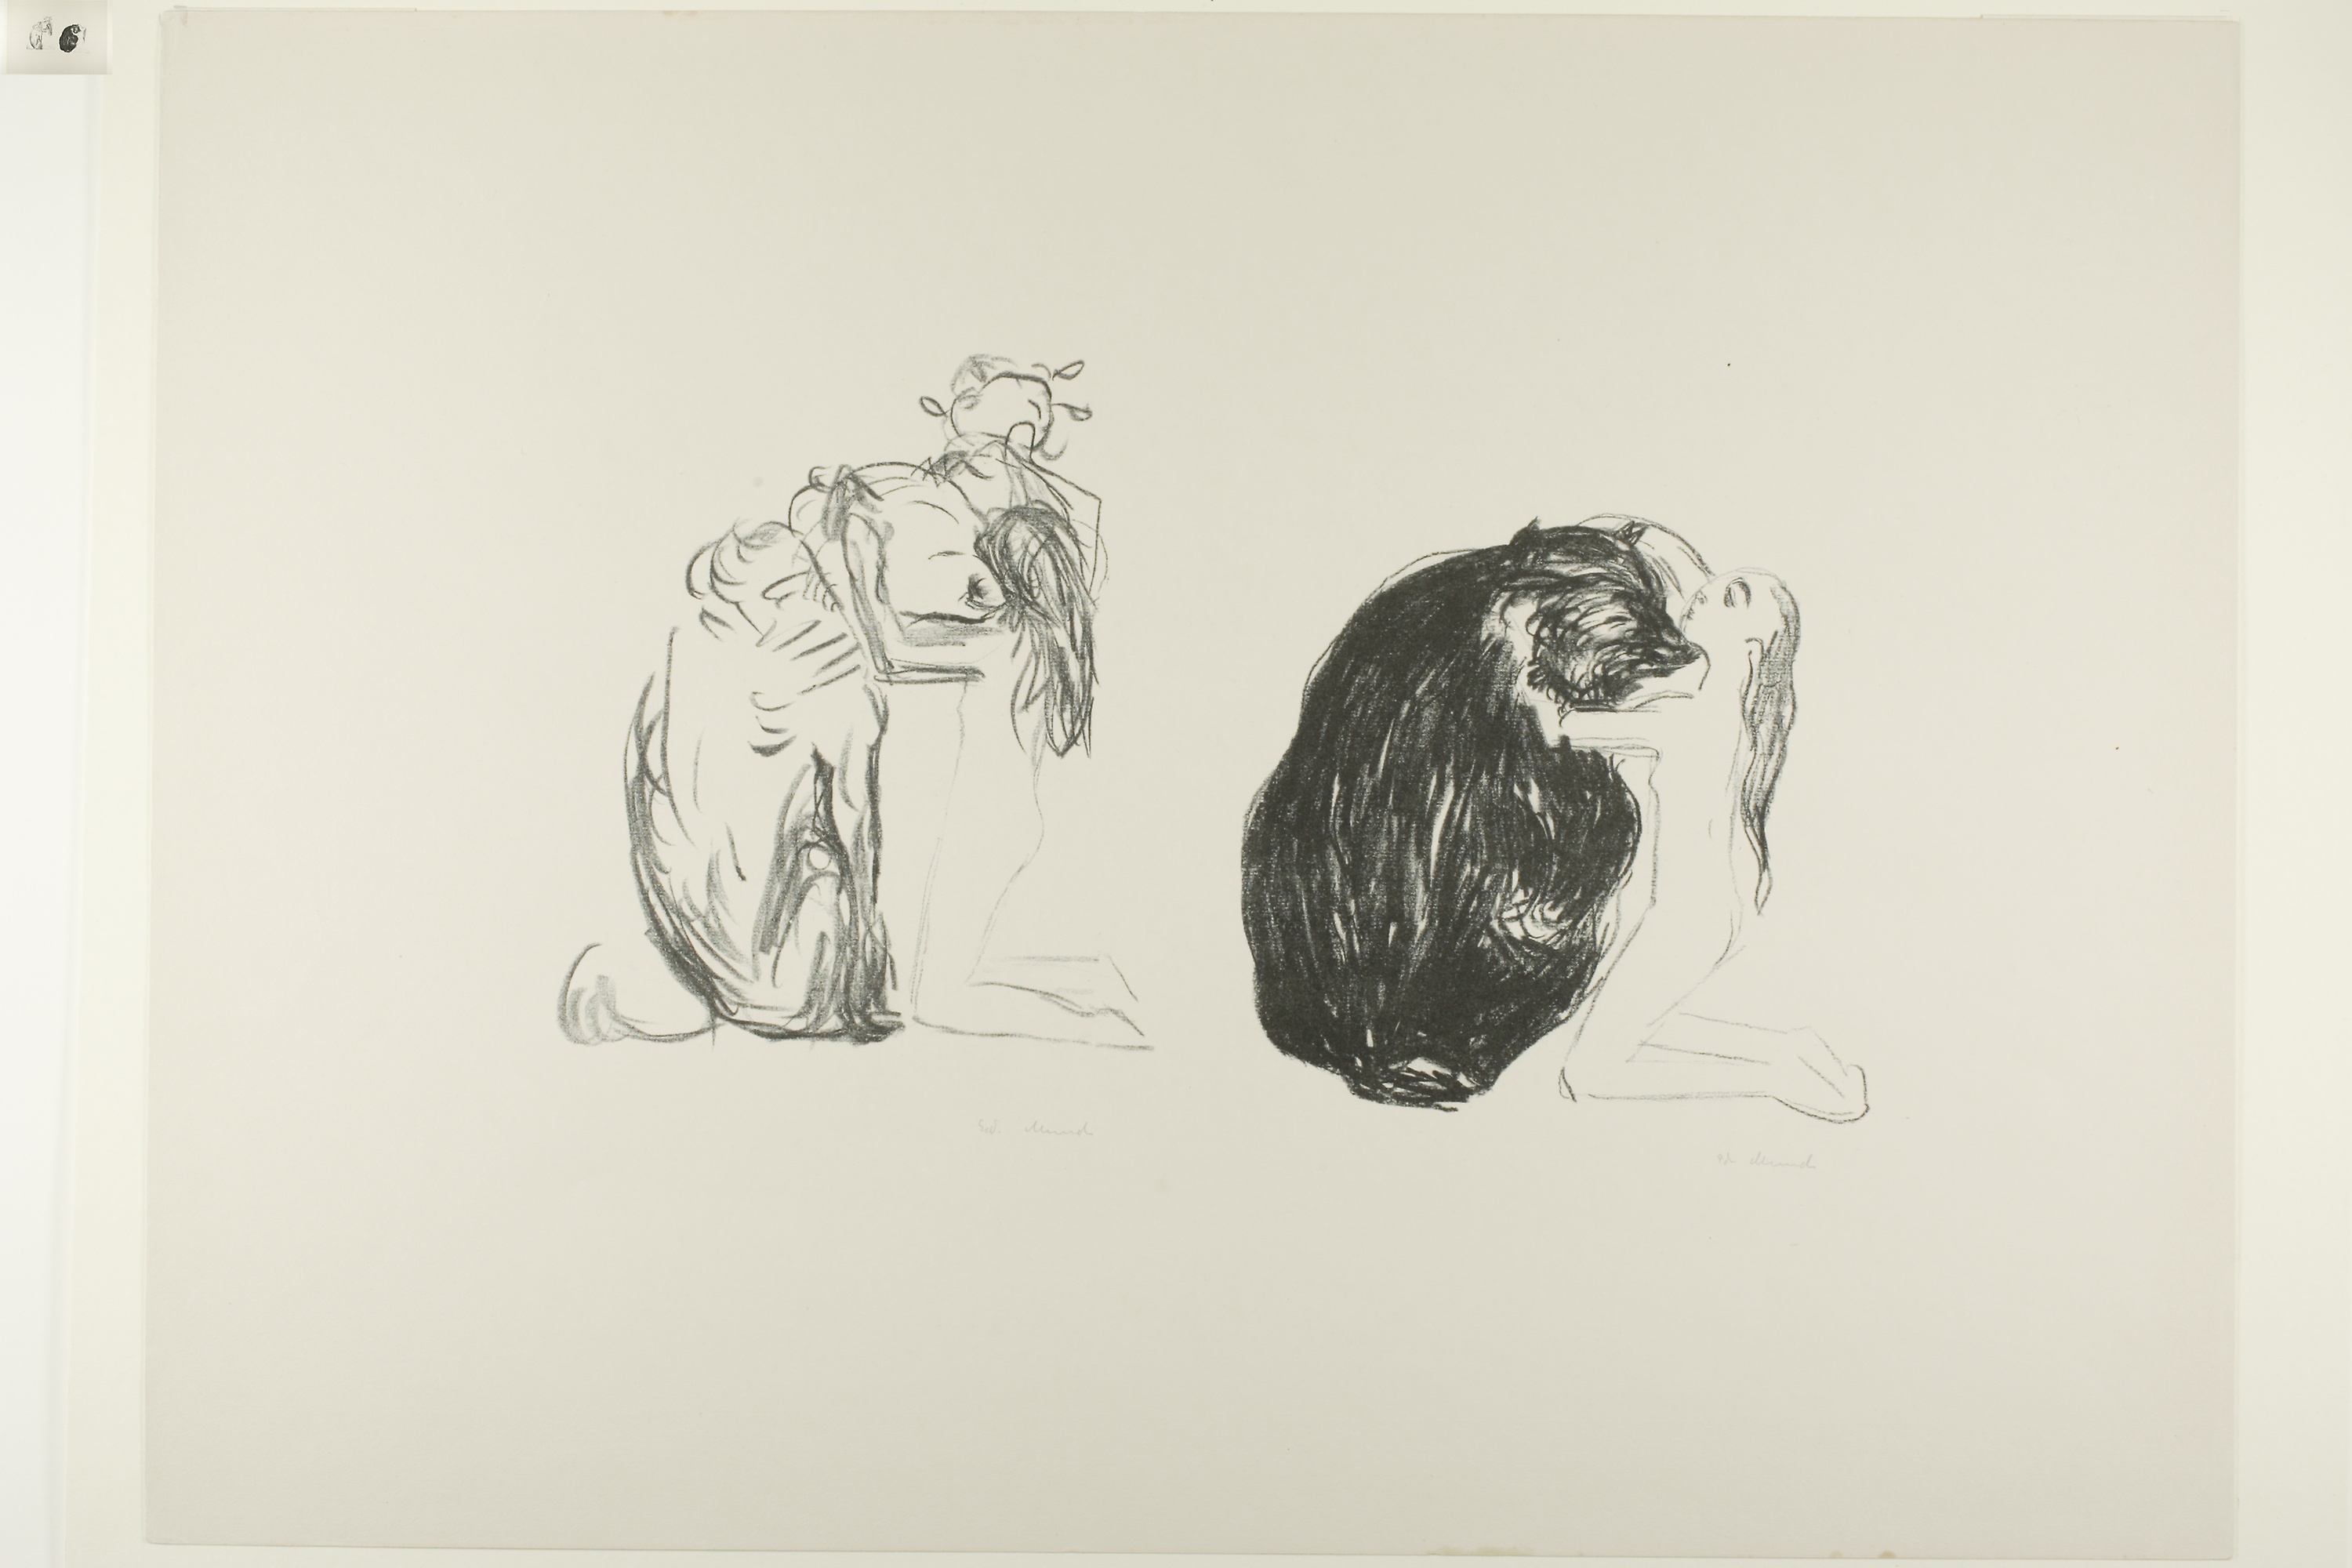
mammal, art, drawing, black and white, illustration, design, artwork, font, visual arts, sketch, carnivoran, printmaking